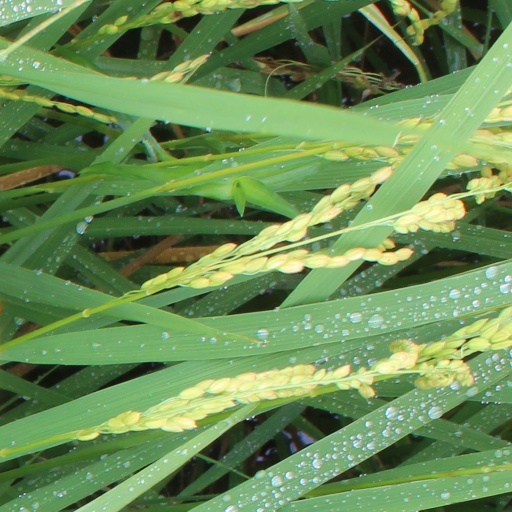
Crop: rice